Sri Lanka Navy

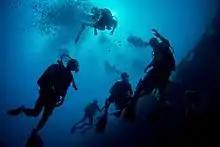
Sri Lankan Navy divers and their US counterparts during a joint diving exercise in the Apra Harbor off the coast of Guam

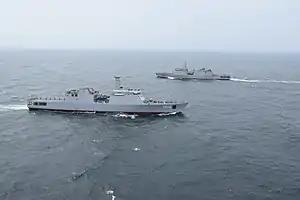

At the formation of the Royal Ceylon Navy in 1950, it looked to the Royal Navy to its training in the formational years. Naval rating training was initiated locally with Royal Navy instructors at Royal Naval Dockyard, Trincomalee while officer cadets and specialist training took place in the United Kingdom. Initial batches of officer cadets were sent to Britannia Royal Naval College, along with specialized training at trade schools of the Royal Navy, while senior officers were sent to the Royal Naval College, Greenwich and to the Royal College of Defence Studies. Following the resuspension of recruitment following the suspension from 1962 to 1967, the Naval and Maritime Academy was established for basic officer training. With the rapid expansion of the Sri Lankan armed forces in the 1980s and 1990s saw the establishment of local specialist and trade schools in the navy, along with staff colleges and a defence university. At present the Director General Training directs all naval training establishments.